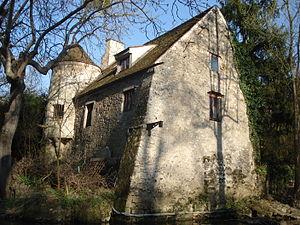
Le moulin de Rochopt à Boussy-Saint-Antoine
Boussy-Saint-Antoine est une commune française située à vingt-trois kilomètres au sud-est de Paris dans le département de l'Essonne en région Île-de-France.